The Diary of Alicia Keys

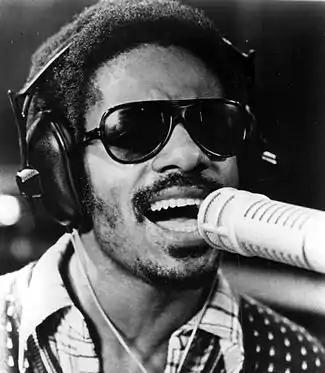
Stevie Wonder (pictured in 1973) was cited as an influence for jazz-styled tracks on "The Diary of Alicia Keys".

"The Diary of Alicia Keys" is predominantly a soul, R&B, contemporary classical, and hip-hop record. Its musical style is largely influenced by 1960s and 1970s soul, which Keys declared "some of the best music ever created". Accordingly, author Mark Anthony Neal observed how the album's traditional soul-oriented sound transcended the neo soul style of "Songs in A Minor", while Sal Cinquemani of "Slant Magazine" compared the sonic amalgamation of modernism and classicism on "The Diary of Alicia Keys" to its predecessor. Furthermore, Denise Boyd of BBC described the album as an eclectic fusion of genres, from "cosmic" jazz to "sensual" salsa. The intro "Harlem's Nocturne" fuses classical piano with hip-hop drums. Integration of classical and hip-hop stylings segues into the horn-driven "Karma", whose background consists of dramatic violins, flittering strings and low-end keys interspersed with excerpts from Johannes Brahms's Violin Concerto in D major, Op. 77. Up-tempo, blaxploitation-influenced funk track "Heartburn" is built upon minimalist drums, rapid brass, and disjointed guitars. Its call-and-response chorus incorporates elements of disco, which journalist David Browne compared to Studio 54. "If I Was Your Woman"/"Walk on By" is a medley comprising Keys' piano and vocals covering "If I Were Your Woman" by Gladys Knight & the Pips against the instrumental excerpts from "Walk On By" by Isaac Hayes. Its musical style combines Motown-era soul with futuristic hip-hop.